Alexander Fraser, 17th Lord Saltoun

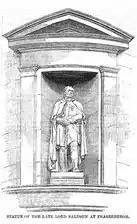
Drawing of statue by Edward Bowring Stephens (1815–1882) of Lt-Gen. Alexander Fraser, 17th Lord Saltoun (1785–1853) at Fraserburgh Town House

Lieutenant-General Alexander George Fraser, 17th Lord Saltoun (22 April 1785 – 18 August 1853), was a Scottish representative peer and a British Army general who fought in the Napoleonic Wars and the First Opium War.